Piloncitos

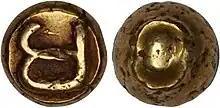
A piloncito with a Baybayin "Ma" (ᜋ) character

Early historical records document the extensive use of gold throughout the Philippine archipelago before the arrival of European colonists. It was used extensively as currency, and also used in everyday items such as clothing and finery.